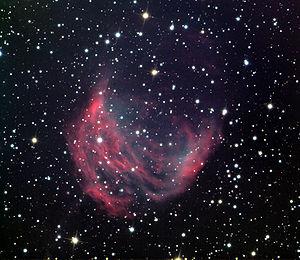
Le catalogue Abell des nébuleuses planétaires a été créé en 1966 par George Ogden Abell. Il comprend 86 entrées considérées comme étant des nébuleuses planétaires dont la moitié ont été réalisées par Albert George Wilson et l'autre par Abell, Robert George Harrington et Rudolph Minkowski. Tous les objets ont été découverts avant août 1955 dans le cadre du relevé astronomique National Geographic Society - Palomar Observatory Sky Survey réalisé à l'aide de plaques photographiques produites au télescope de 48 pouces Samuel Oschin du mont Palomar.
La nébuleuse de la Méduse, également connue sous les noms Abell 21 et Sharpless 274, est une grande nébuleuse planétaire située dans la constellation des Gémeaux, près de la frontière avec la constellation du Petit Chien. Elle a été découverte en 1955 par George Abell. Elle doit son nom aux filaments de gaz lumieux, qui rappellent la « chevelure » de Méduse de la mythologie grecque.
Voici une liste non exhaustive de nébuleuses planétaires, divisée selon leur localisation, dans l'hémisphère Nord et dans Sud.